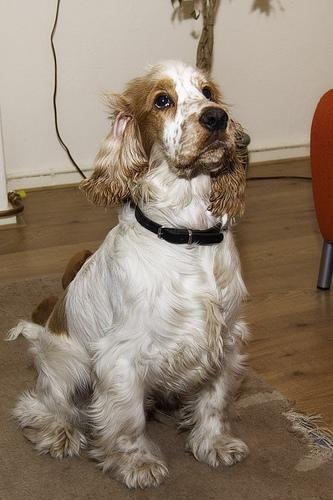
cocker_spaniel